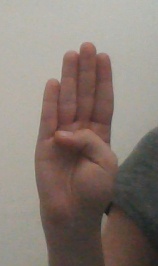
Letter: kaaf